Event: Nepal Earthquake
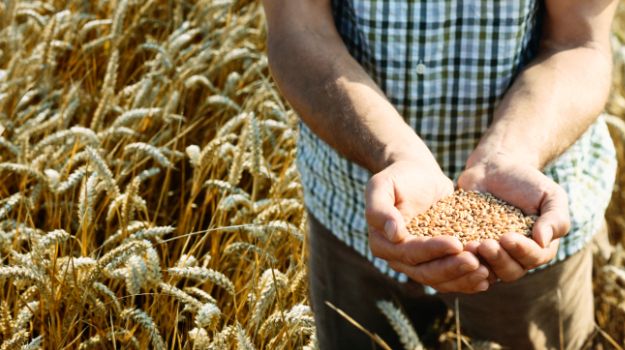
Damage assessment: no_damage